Nigel Boddice

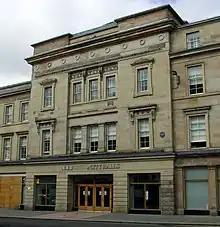
The WSSO concert band's 2022 performance at Glasgow City Halls was one of the final concerts Boddice conducted before his death

Boddice conducted the West of Scotland Schools Orchestra Trust (WSSO) concert band up until 2022, retiring in August. The WSSO is an organisation dedicated to giving children the opportunity to play their instruments in an orchestral setting, with concerts scheduled for their yearly residential courses. The WSSO Concert Band sometimes host crossovers and other special events, such as a European trip in 2016 and a joint performance with the Lynbrook High School Band (United States) in 2022. Notable venues include the Royal Concert Hall and City Halls, both in Glasgow. Boddice worked with many young musicians in the program. The WSSO Concert Band's last performance of their 2022 series on 31 August was one of the final concerts he conducted before his death.